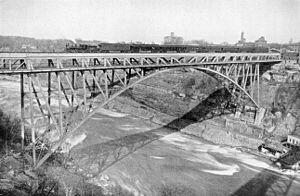
Leffert Lefferts Buck est un ingénieur civil américain né à Canton, comté de St. Lawrence, le 5 février 1837, et mort à Hastings-on-Hudson le 17 juillet 1909.